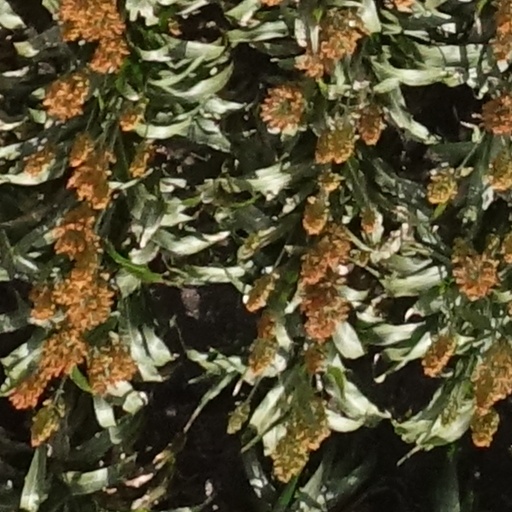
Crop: sorghum